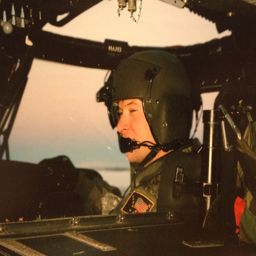
family shared this photo with us .